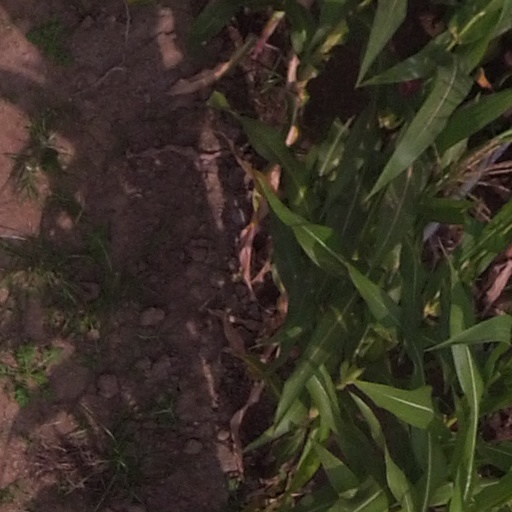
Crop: maize; corn